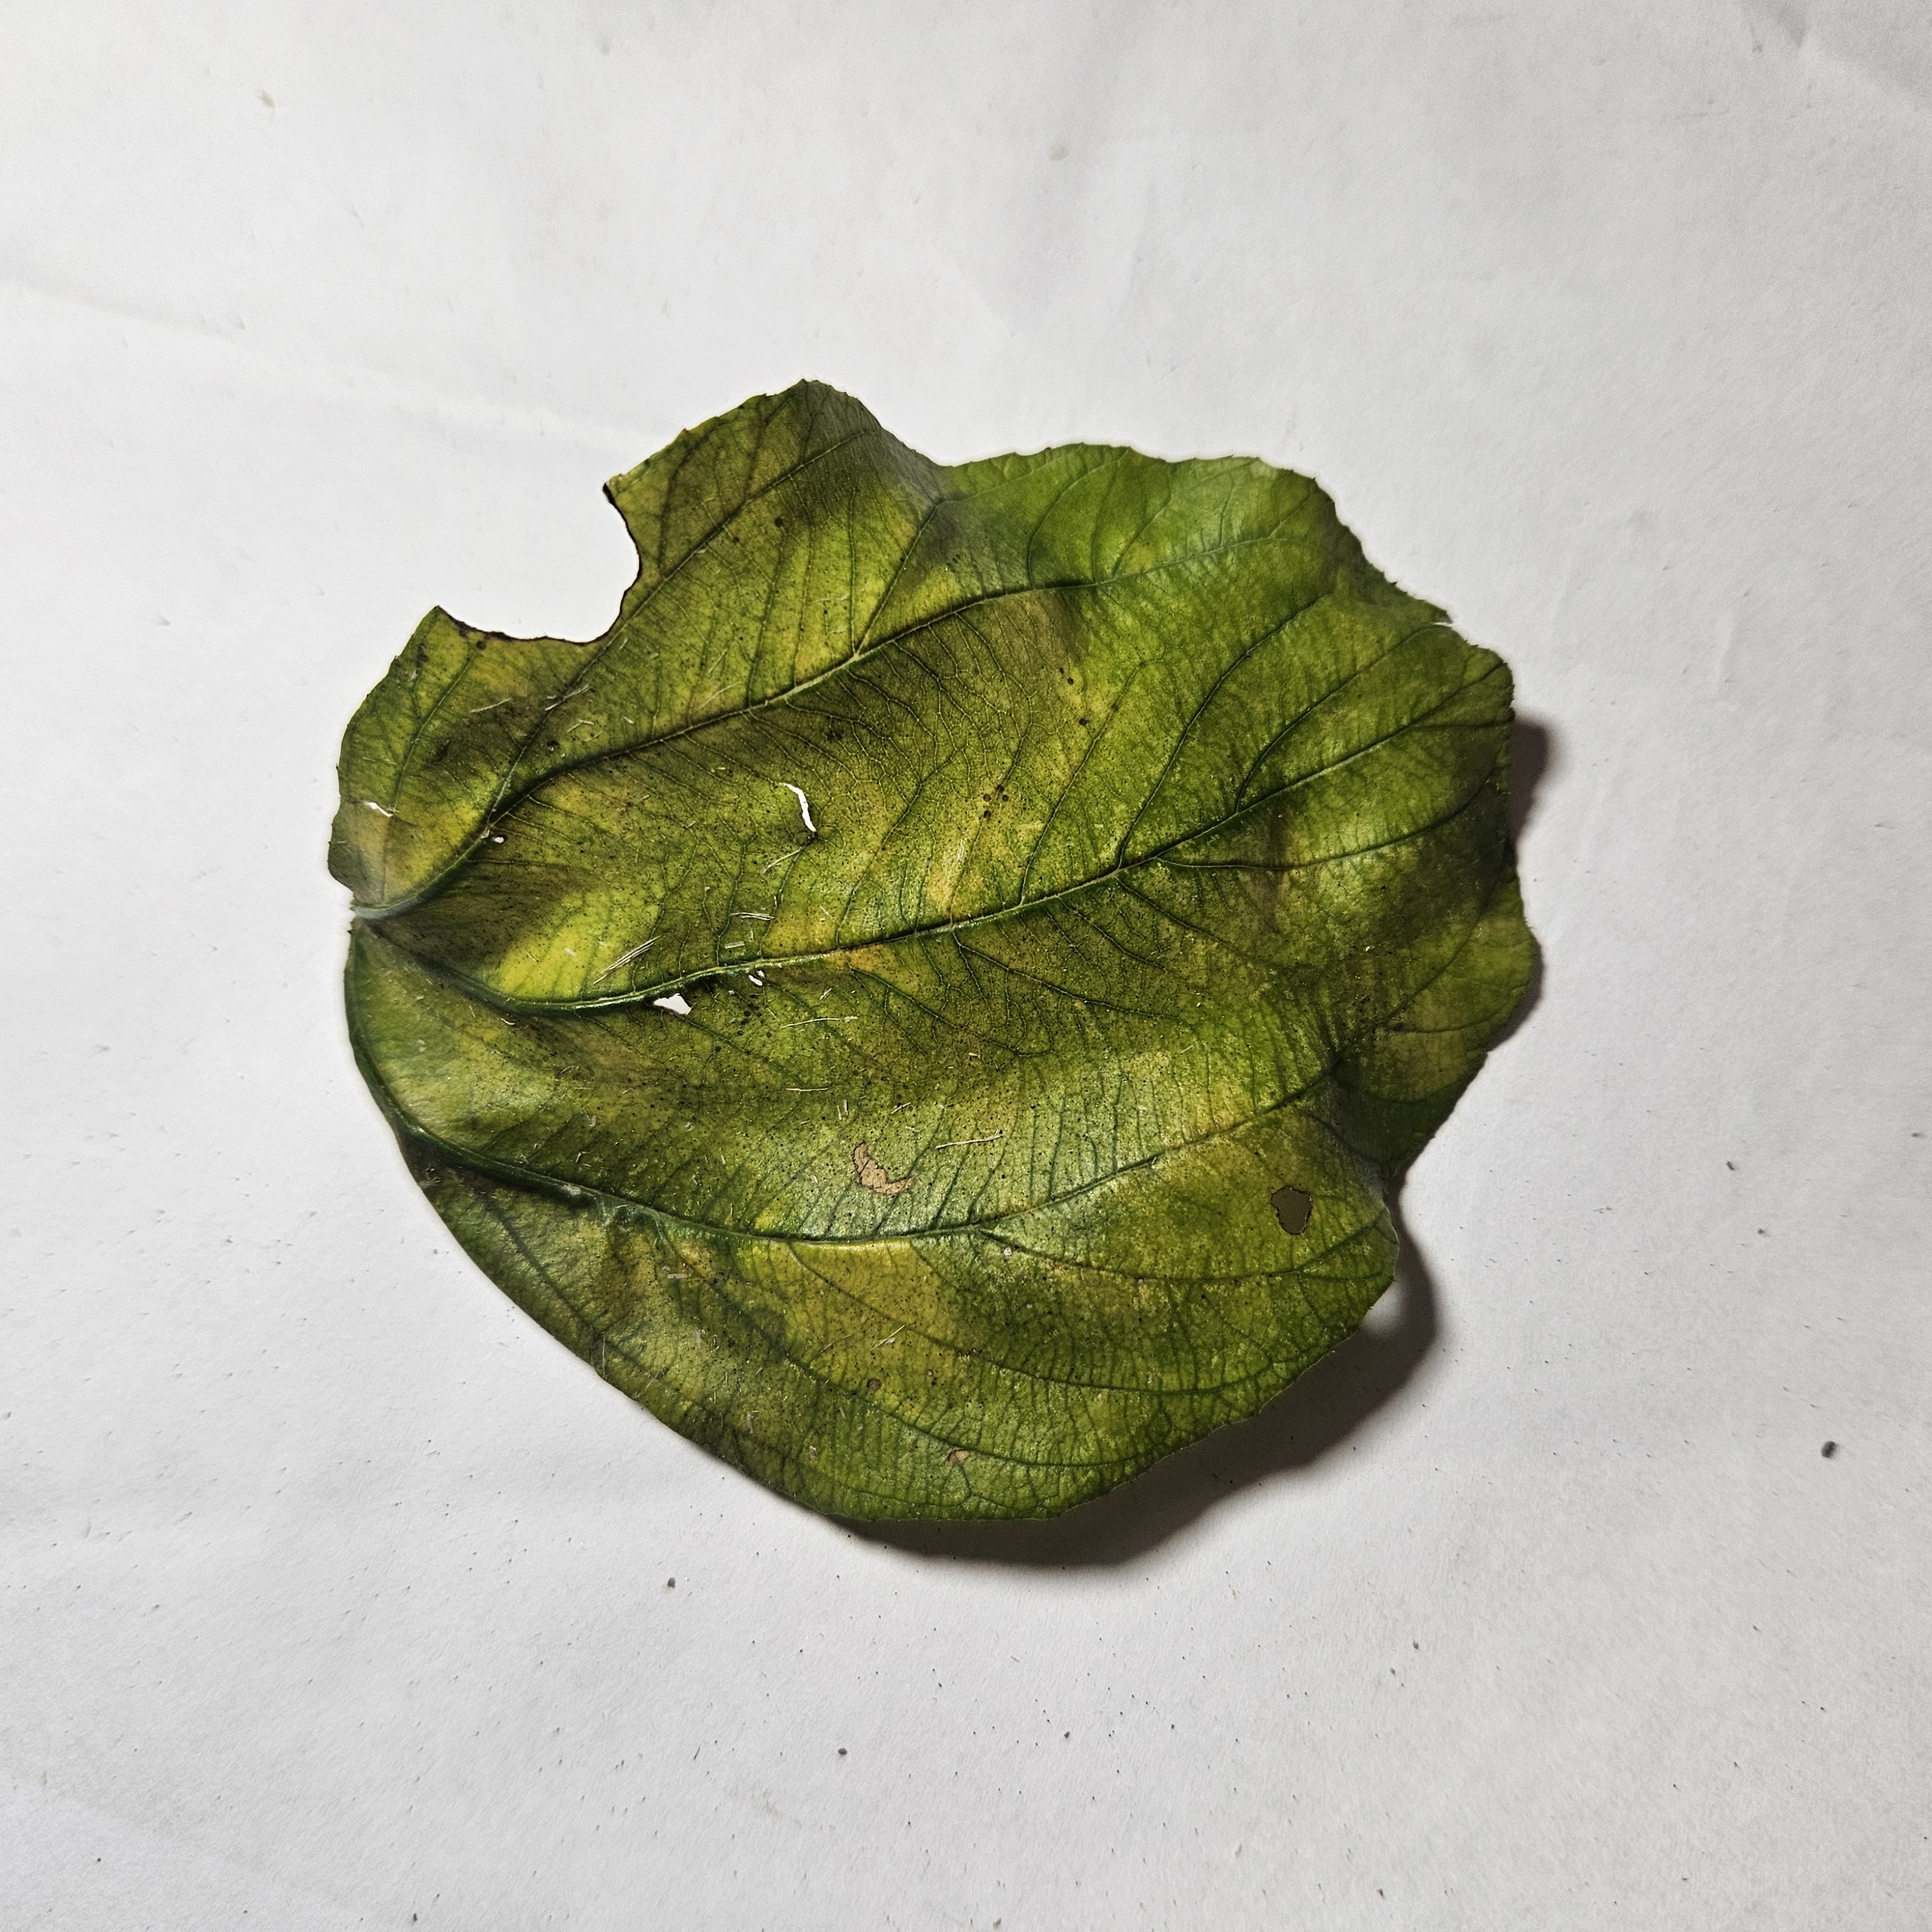
Label: Yellow